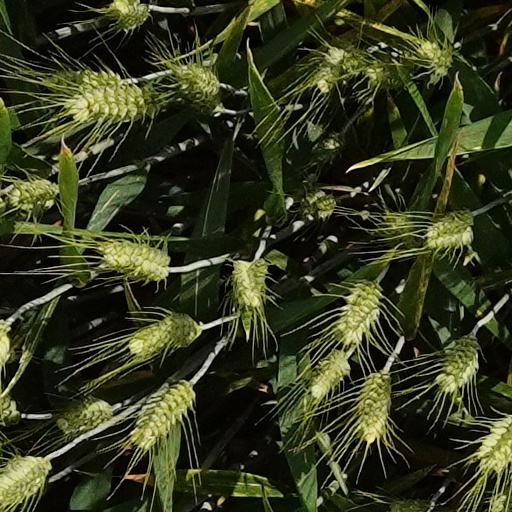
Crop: wheat